(α/Fe) versus (Fe/H) diagram

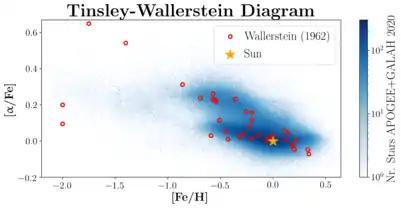
The diagram shows the iron abundance, [Fe/H], on the x-axis and the abundance of alpha process elements, [α/Fe], on the y-axis. The data from is shown as red circles on top of the 2020 public data from the large scale stellar spectroscopic surveys and .

The [α/Fe] versus [Fe/H] diagram is a type of graph commonly used in stellar and galactic astrophysics. It shows the logarithmic ratio number densities of diagnostic elements in stellar atmospheres compared to the solar value. The x-axis represents the abundance of iron (Fe) vs. hydrogen (H), that is, [Fe/H]. The y-axis represents the combination of one or several of the alpha process elements (O, Ne, Mg, Si, S, Ar, Ca, and Ti) compared to iron (Fe), denoted as [α/Fe].